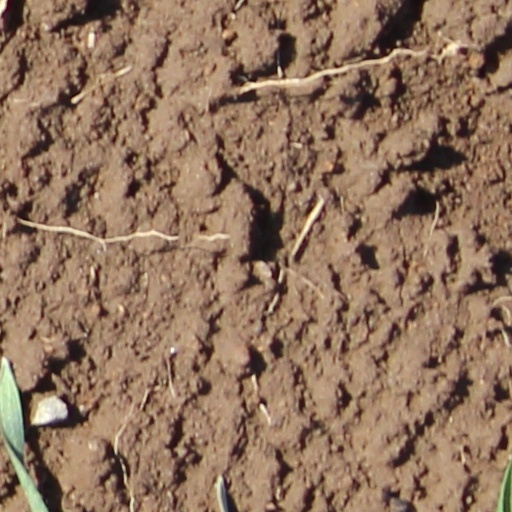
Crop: wheat